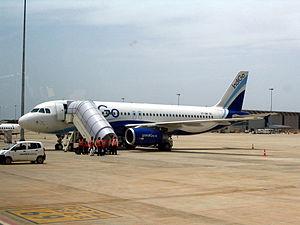
Indigo ou Indigo Airlines est une compagnie aérienne à bas prix basée en Inde et dont le siège social est à Gurgaon. Il s'agit du premier acteur indien avec 32 % de parts de marché.